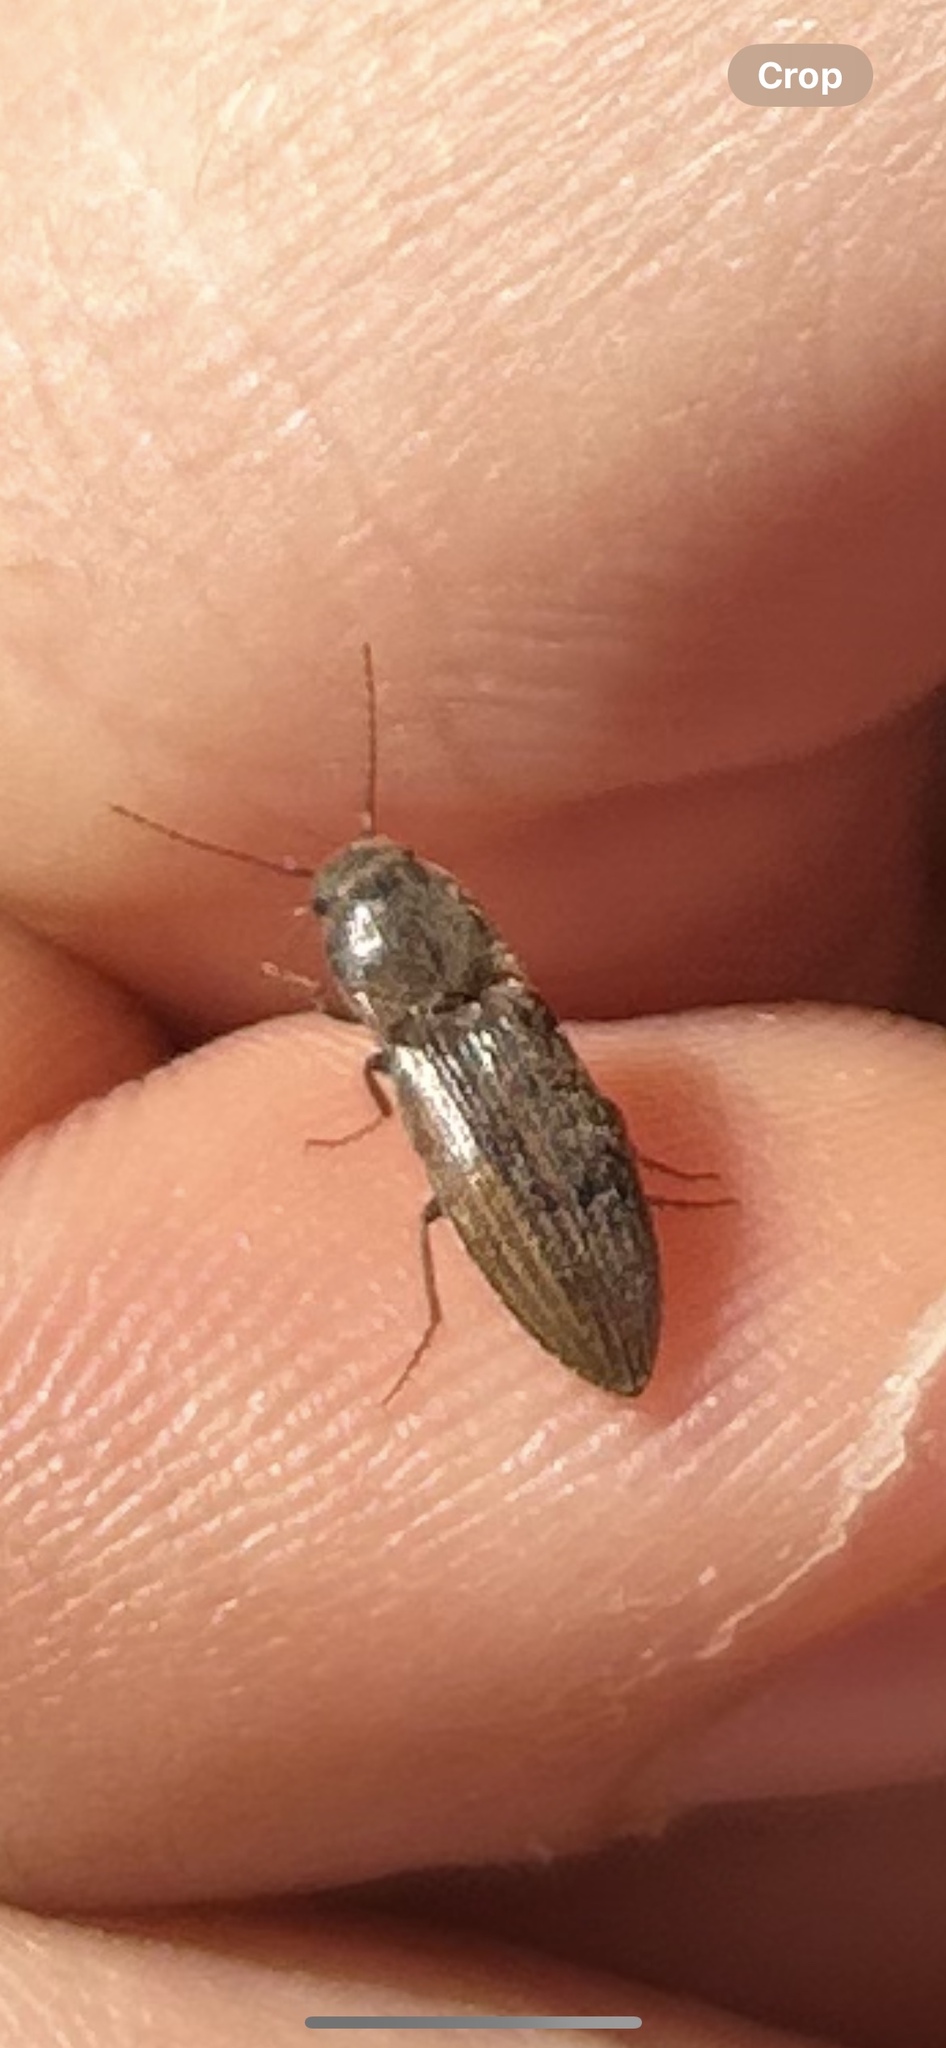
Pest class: clickbeetles_wireworms